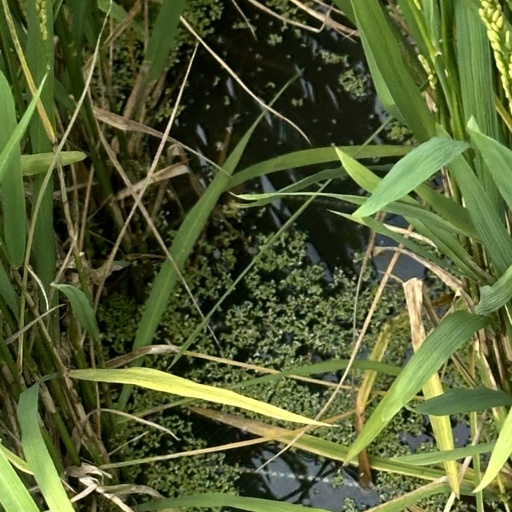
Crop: rice